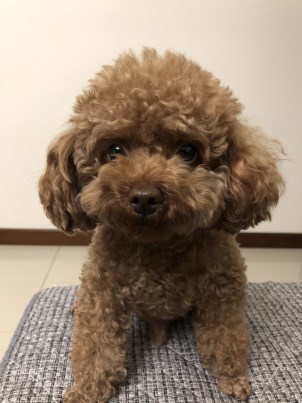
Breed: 7449-n000128-teddy